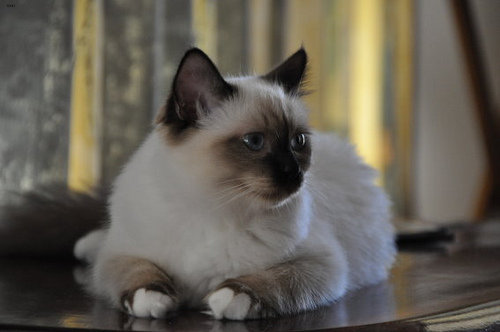
Animal: cat
Breed: Birman